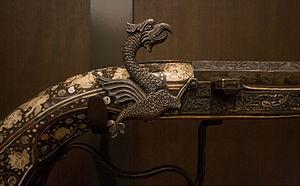
Pétrinal à mèche recomposé. Italie, XVI°s. Le canon, la platine et le pontet datent du XIX°s. Monture en noyer incrusté de motifs végétaux et d'un bestiaire fantastique incrusté de nacre et de corne de cerf. Département des Armes au Musée d'Art et d'Industrie de Saint-Étienne, France.
Le musée d'Art et d'Industrie de Saint-Étienne est un musée de société situé sur la commune de Saint-Étienne, dans le département de la Loire.